Taqdeer Ka Tamasha

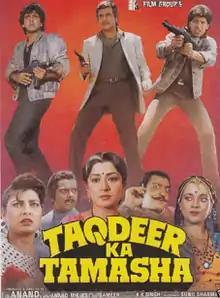
Theatrical release poster

Taqdeer Ka Tamasha is a 1990 Hindi-language action film produced and directed by Anand Gaekwad, who also wrote the screenplay. The film stars Jeetendra, Govinda, Aditya Pancholi, Moushumi Chatterjee, Kimi Katkar, Mandakini in the pivotal roles, with music composed by Anand–Milind.The film was a hit.